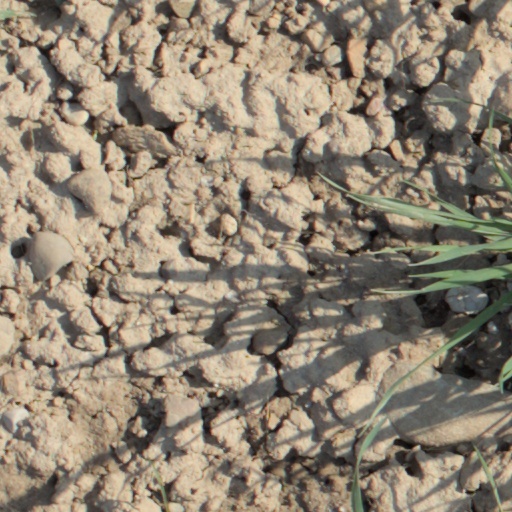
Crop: wheat